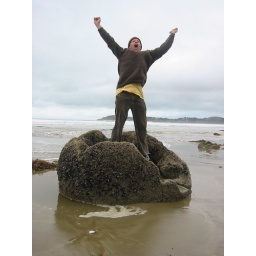
Imprisoned in a spherical rock for several millennia, Bing bursts forth and looks for his guitar